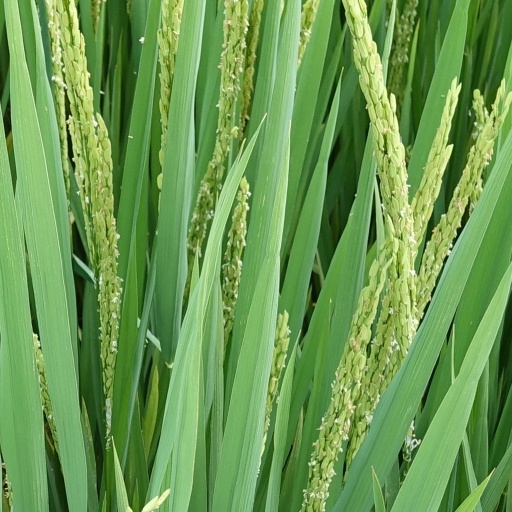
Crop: rice